Joseph-François Michaud

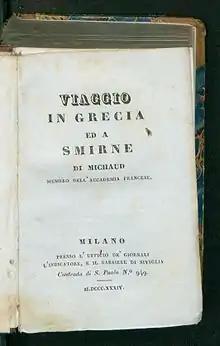
"Viaggio in Grecia ed a Smirne", 1834

His Bourbon sympathies led to a brief imprisonment in 1800, and on his release he temporarily abandoned journalism, and began to write and edit books. In 1806, with his brother Louis Gabriel Michaud and two colleagues, he published "Biographie moderne ou dictionnaire des hommes qui se sont fait un nom en Europe, depuis 1789", the earliest work of its kind. In 1811 published the first volume of his "Histoire des Croisades" (History of the Crusades) and also the first volume of his "Biographie Universelle". In 1813 he was elected Academician, taking up the vacancy left by the death of Jean-François Cailhava de L'Estandoux. In 1814 he resumed the editorship of "La Quotidienne". His brochure "Histoire des quinze semaines ou le dernier règne de Bonaparte" (1815) met with extraordinary success, passing through twenty-seven editions within a very short time.